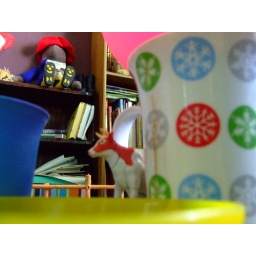
How the cow got stuck in the mug handle.